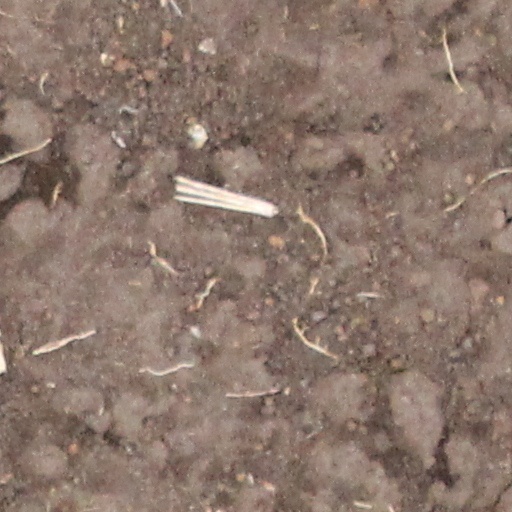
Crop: wheat